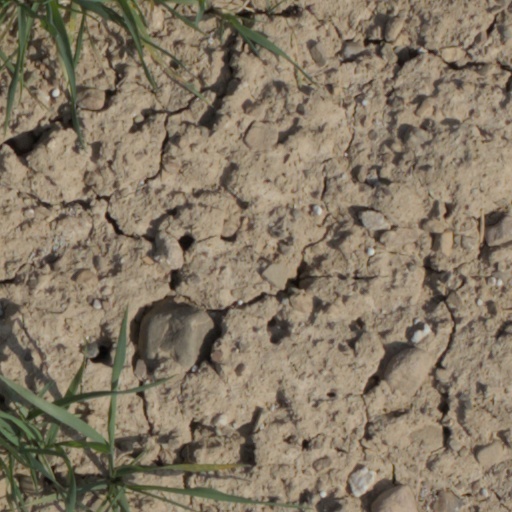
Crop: wheat